Ivy Brookes

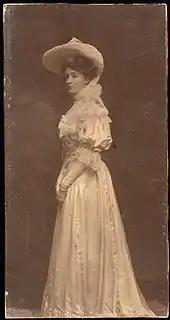
Ivy Deakin in her wedding dress in 1905

The Deakin family attended the Australian Church, a liberal congregational church run by Charles Strong. In 1905, aged 21, Ivy married Herbert Brookes, a 37-year-old widower and friend of the family who had previously been married to Strong's daughter. They had three children together: